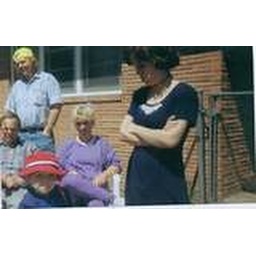
March-April 1994. I'm the one in the blue dress